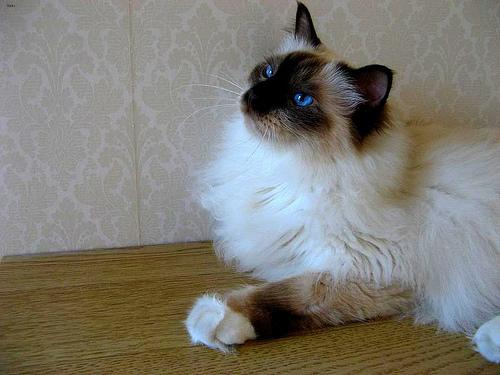
Breed: Birman